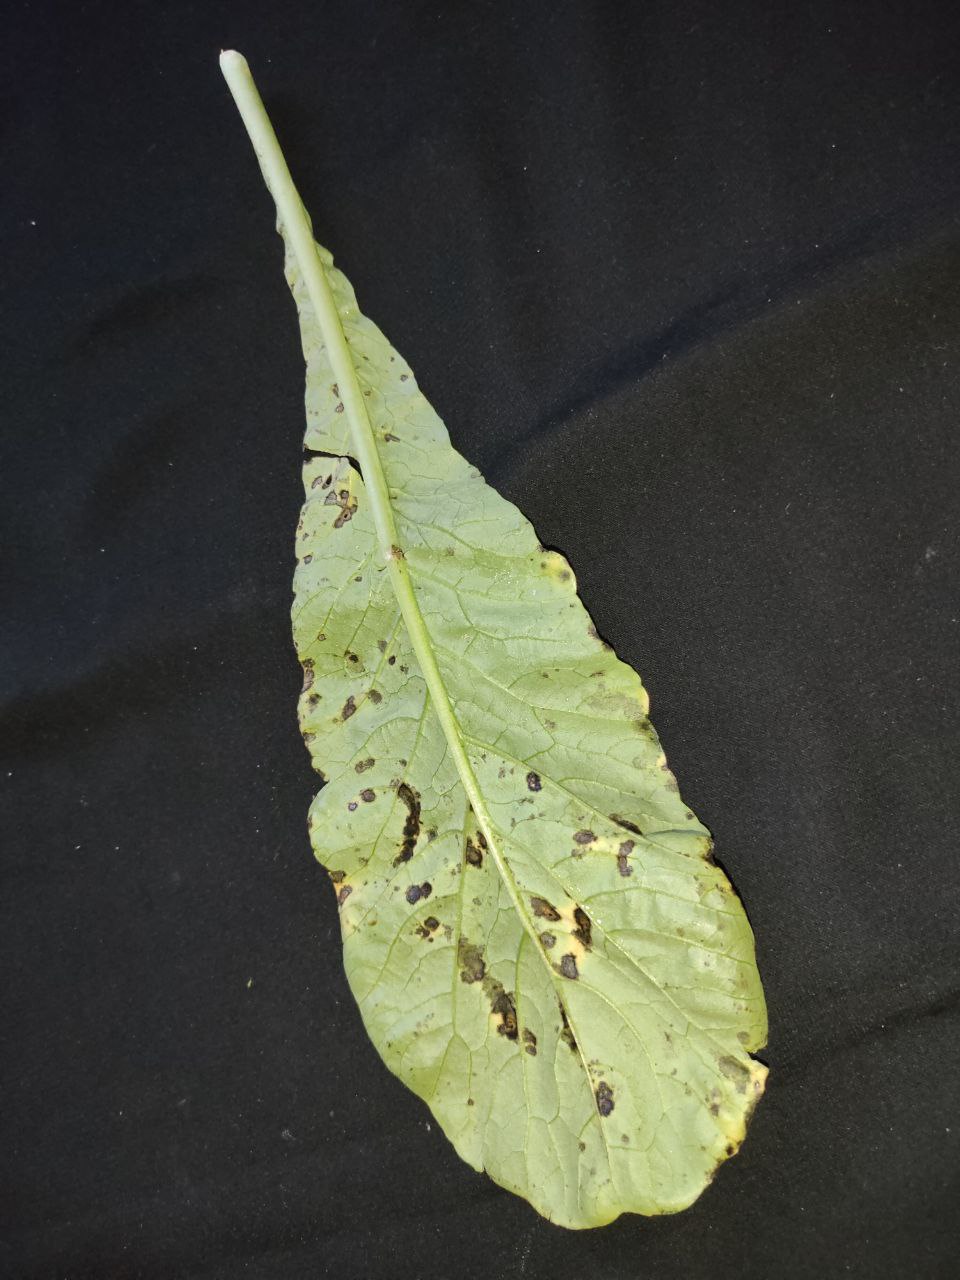
Label: Black leaf spot